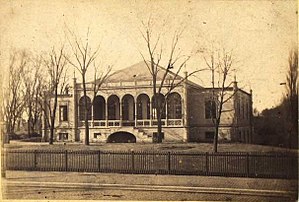
Concert du Boulevard
Concert du Boulevard
Concert du Boulevard var en koncertbygning på Vesterbrogade over for Tivoli på matrikel nr. 66 af Vester Vold Kvarter Vesterbro i København.